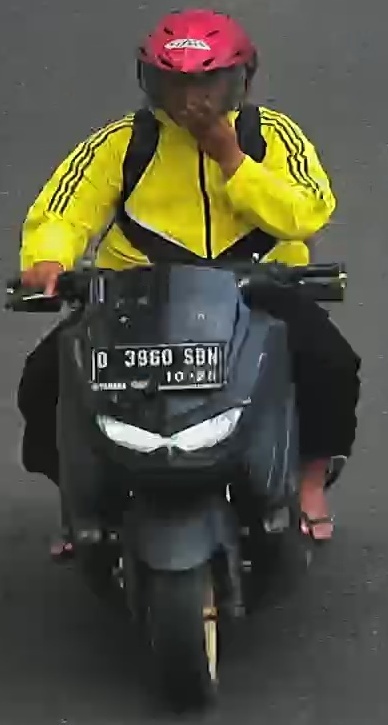
person-with-helmet: 1
person-without-helmet: 0